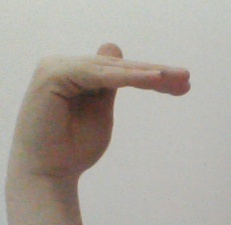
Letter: khaa